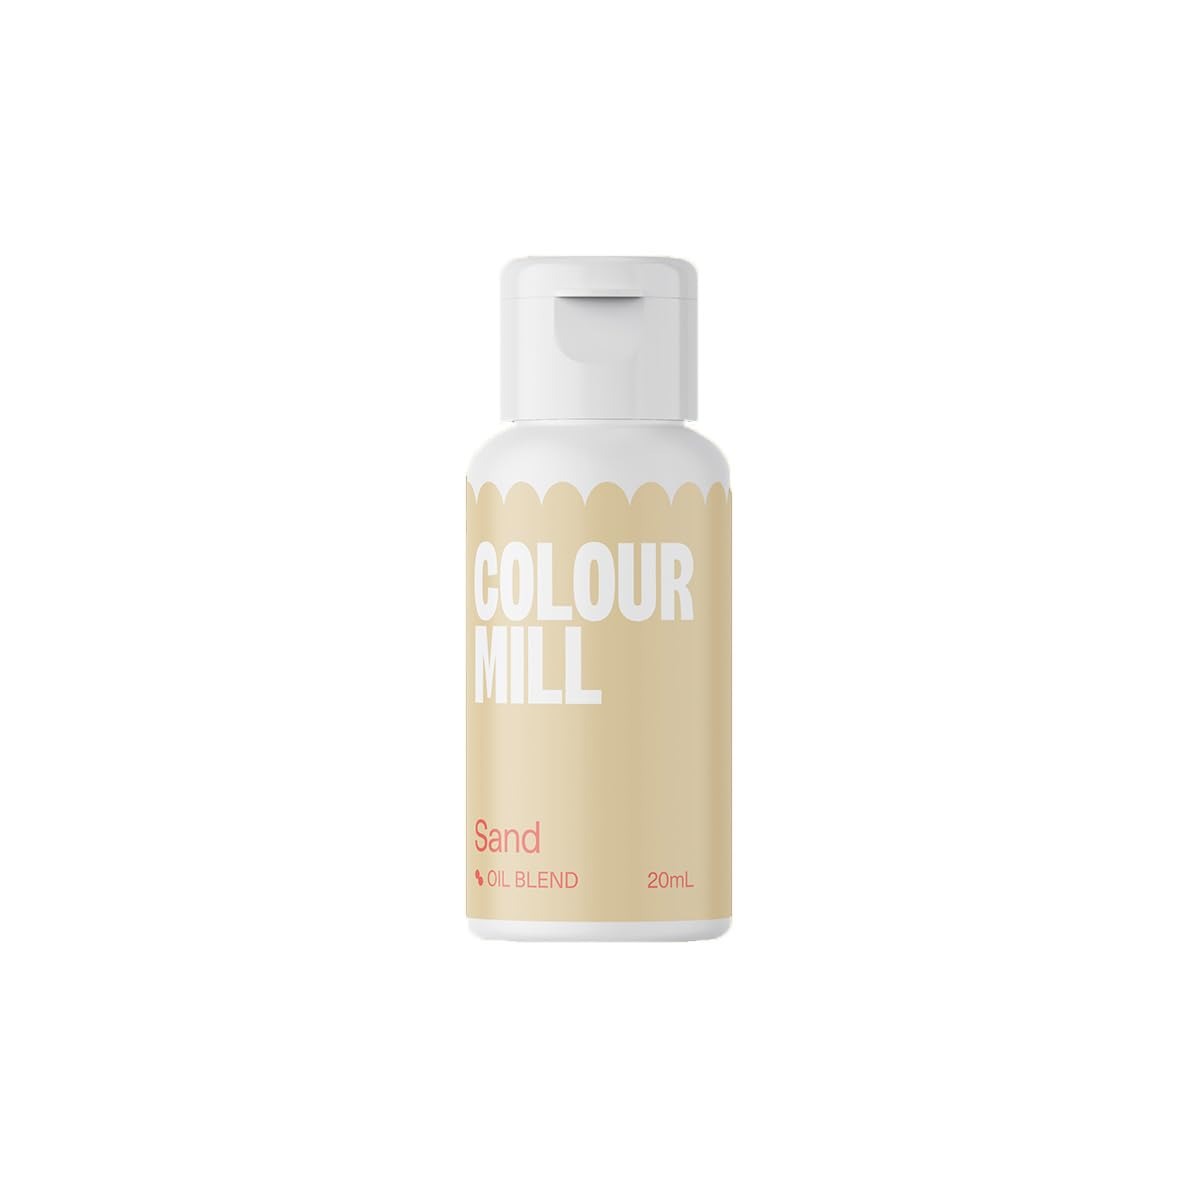
Item Name: Colour Mill Oil-Based Food Coloring, 20 Milliliters Sand
Bullet Point 1: Color dyed and dispersed with these oils, allowing you to achieve color rich & vibrant
Bullet Point 2: Best in buttercream, Swiss meringue, chocolate, cake batter, ganache and fondant
Bullet Point 3: Allergen free
Bullet Point 4: Vegan
Bullet Point 5: Meets food safety standards of Australian and New Zealand Food Authority
Product Description: Colour Mill Oil-Based Food Coloring Color dyed and dispersed with these oils, allowing you to achieve color rich & vibrant Best in buttercream, Swiss meringue, chocolate, cake batter, ganache and fondant Allergen free Vegan Meets food safety standards of Australian and New Zealand Food Authority Shake well before use. Take it easy, colors will develop over time. Store in a cool dry place away from sunlight. Contains glycerol, colors and lecithin. Blended & bottled in Australia from local & imported ingredients.
Value: 0.68
Unit: Fl Oz

Price: 12.44